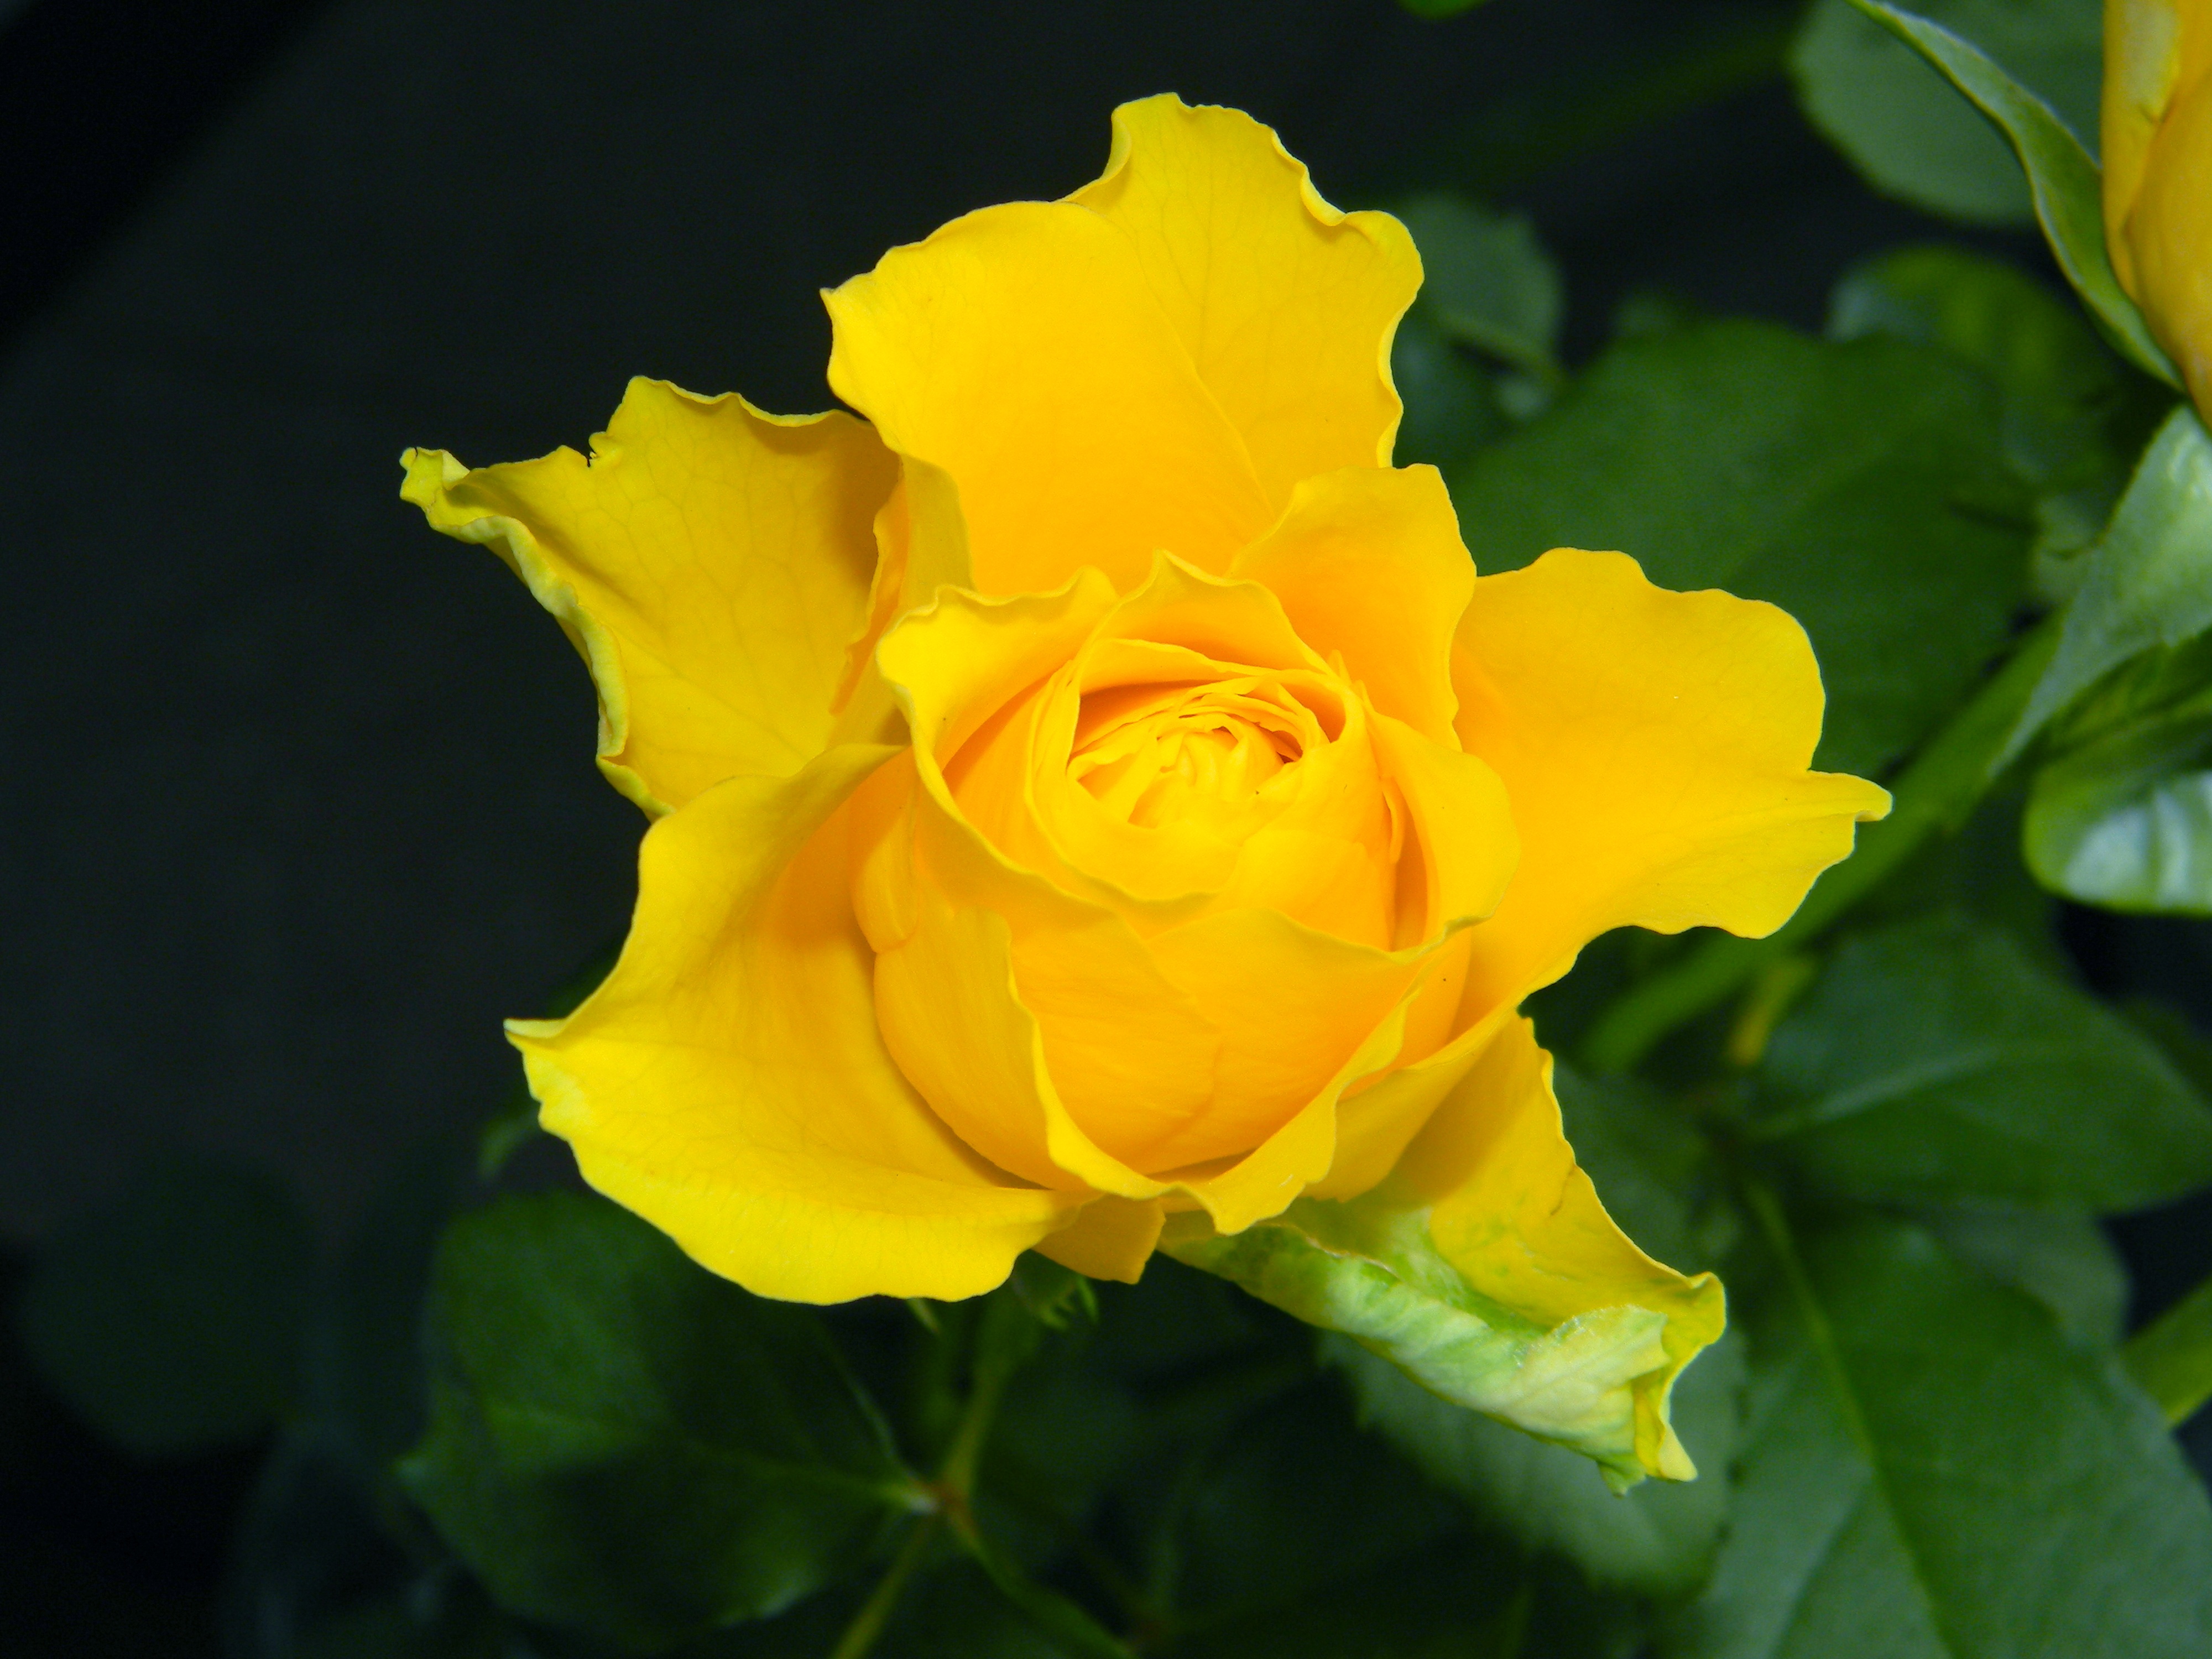
nature, plant, flower, petal, bloom, summer, rose, yellow, closeup, flora, flowers, roses, beautiful, floribunda, macro photography, garden flowers, garden flower, beautiful flower, flowering plant, beautiful flowers, garden roses, rose family, queen of flowers, land plant, austrian briar